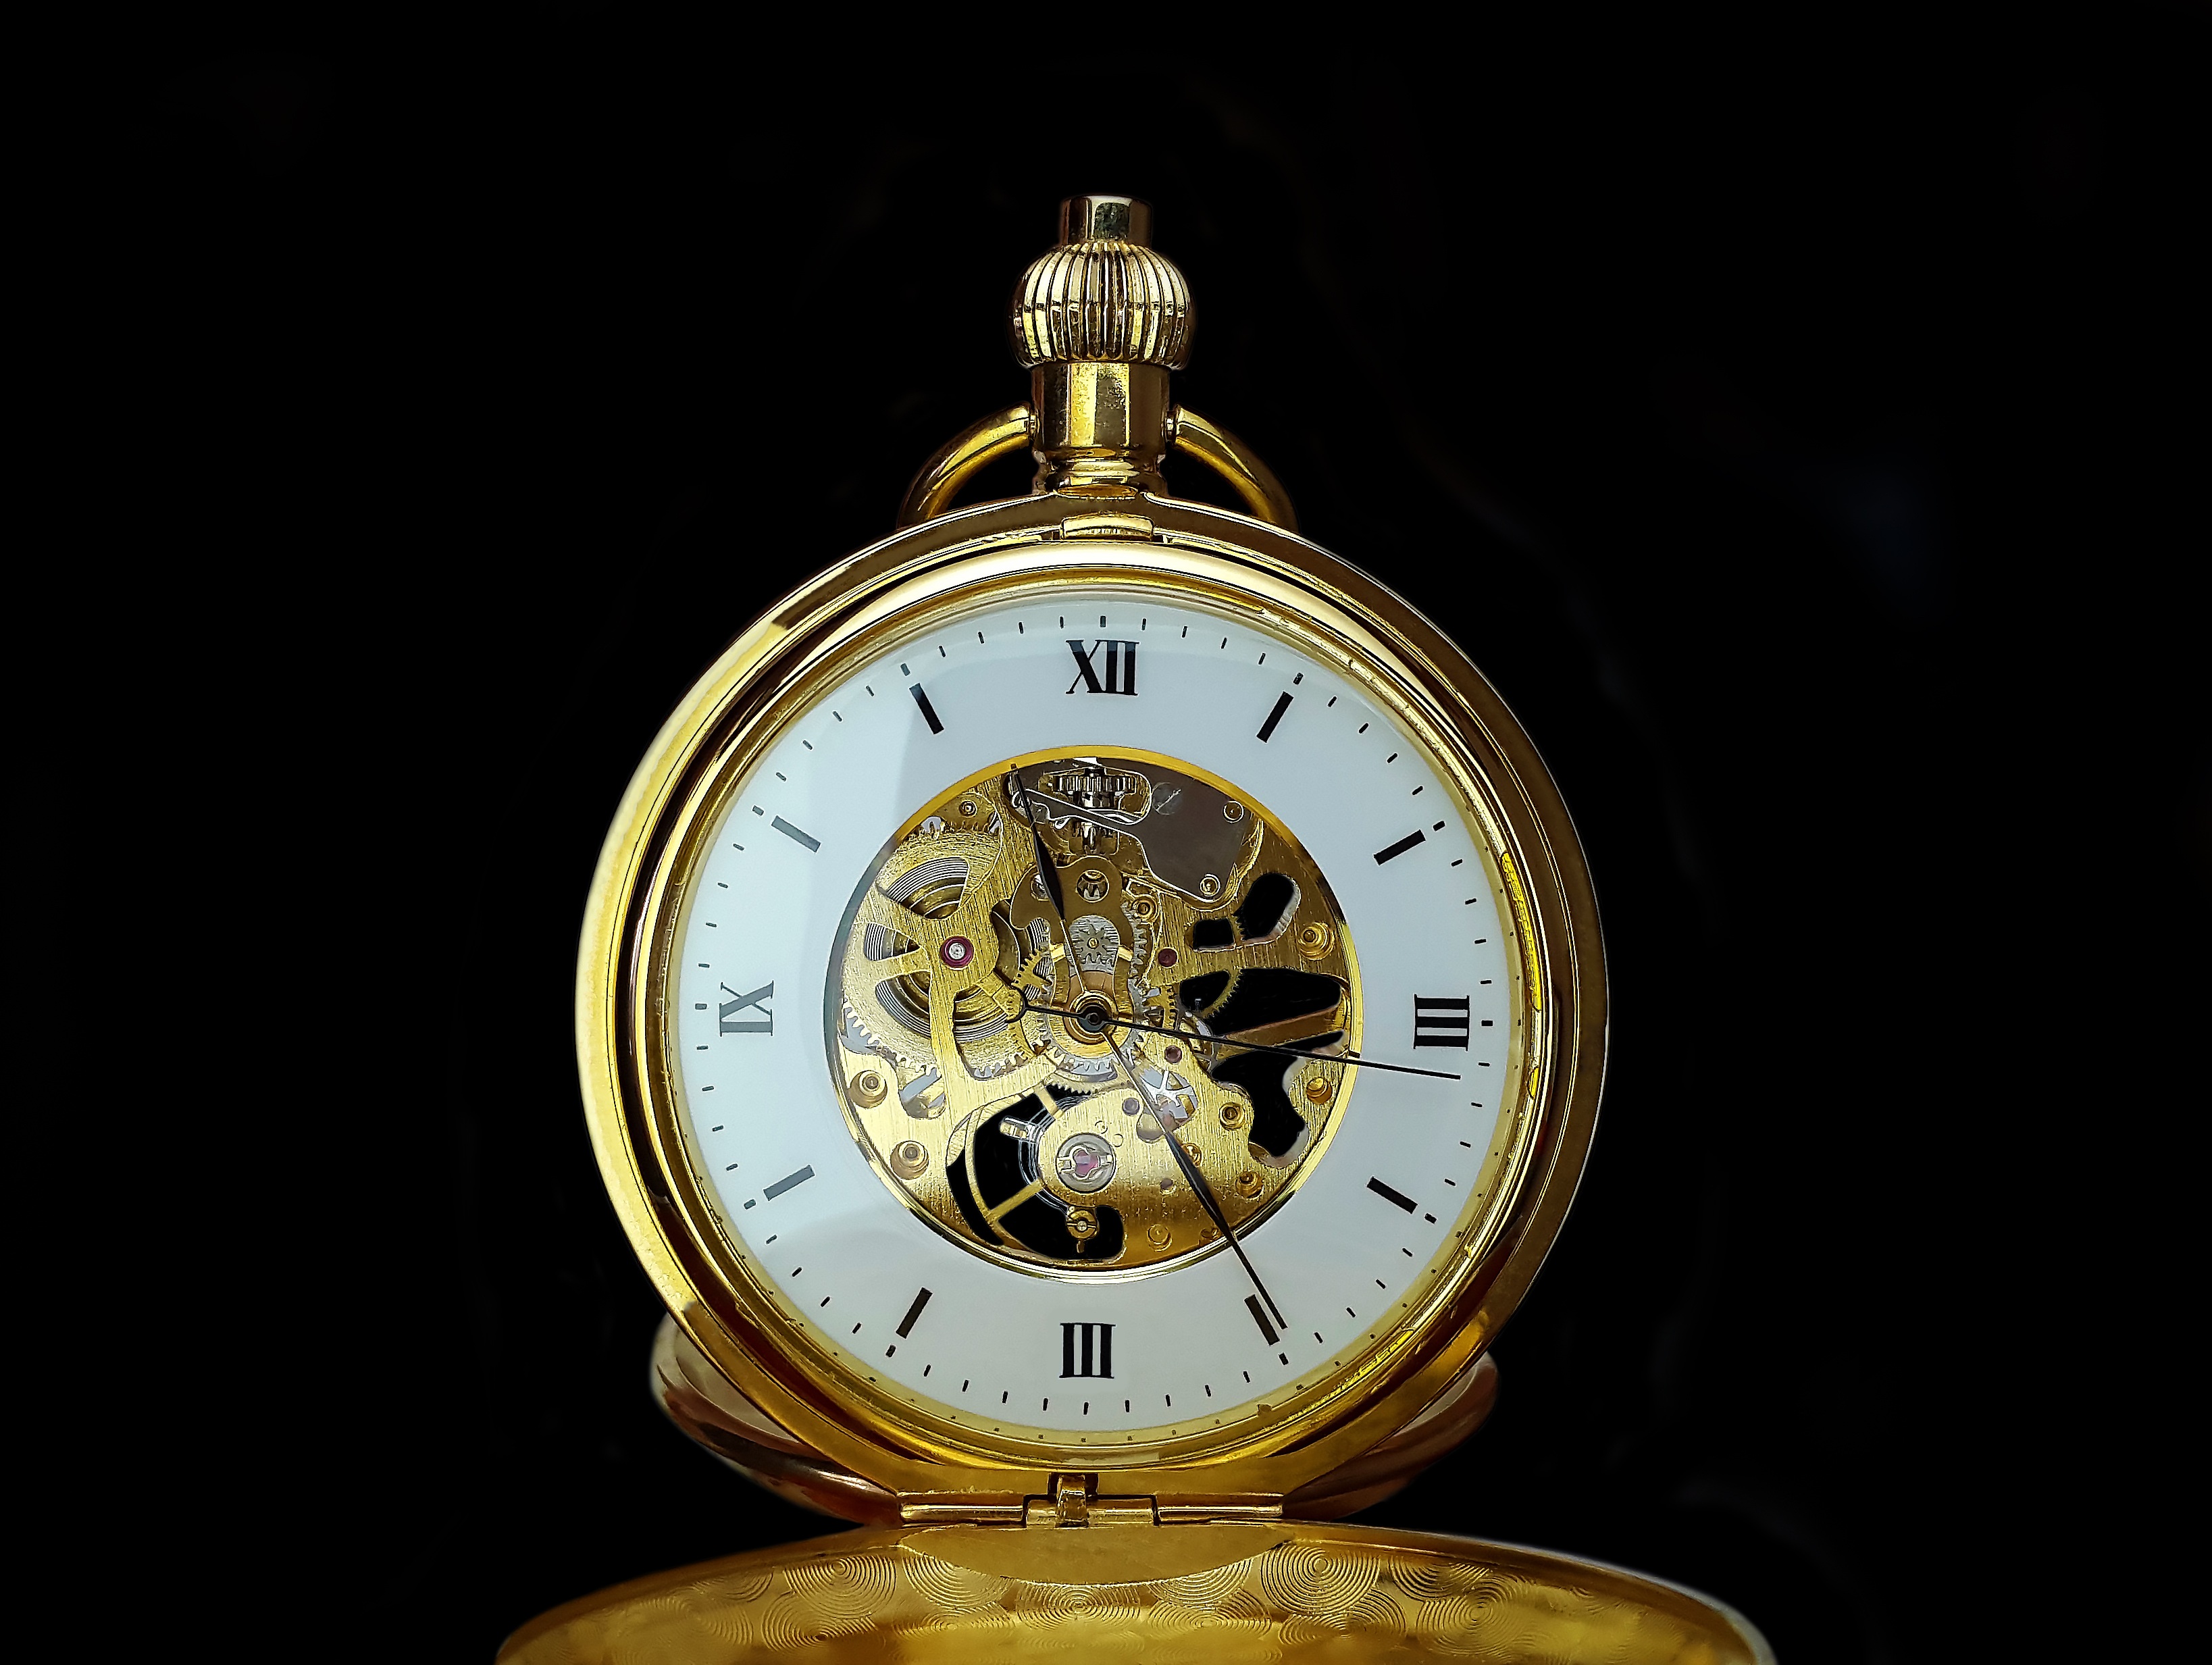
watch, hand, antique, retro, clock, time, old, gear, nostalgia, yellow, movement, pocket watch, timepiece, dial, clock face, jewellery, gold, silver, hours, pointer, time of, minutes, seconds, old fashioned, valuable, second hand, wind up, locket